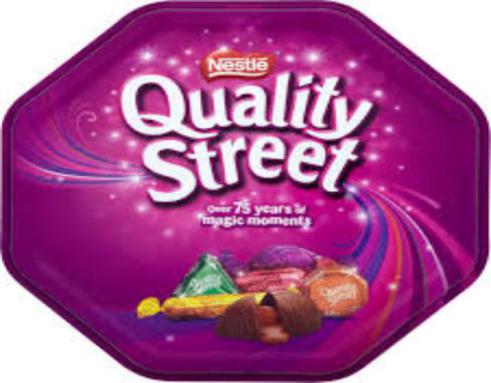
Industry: Food